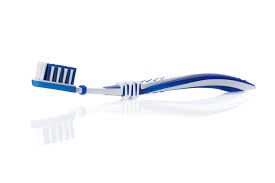
Waste category: trash